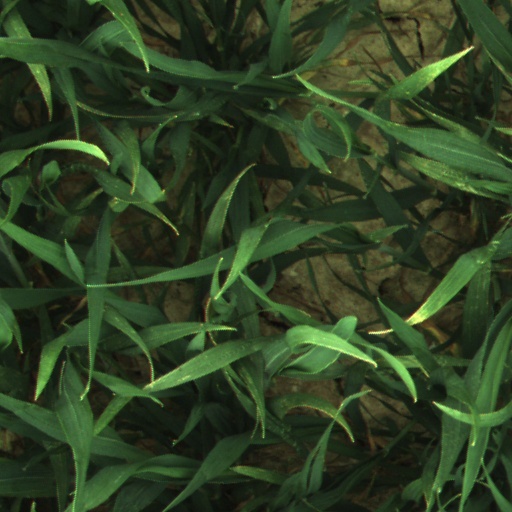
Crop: wheat